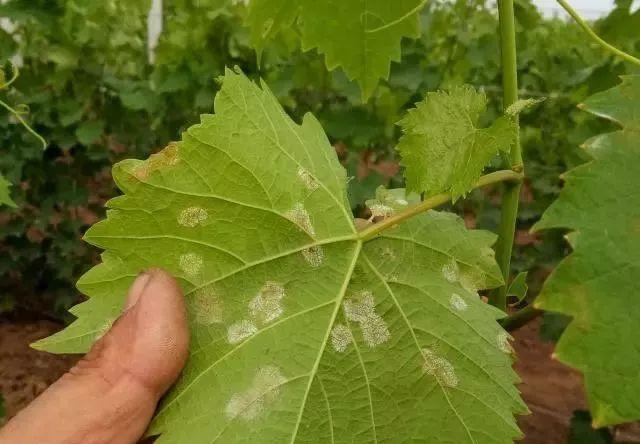
Plant: Grape
Disease: grape downy mildew